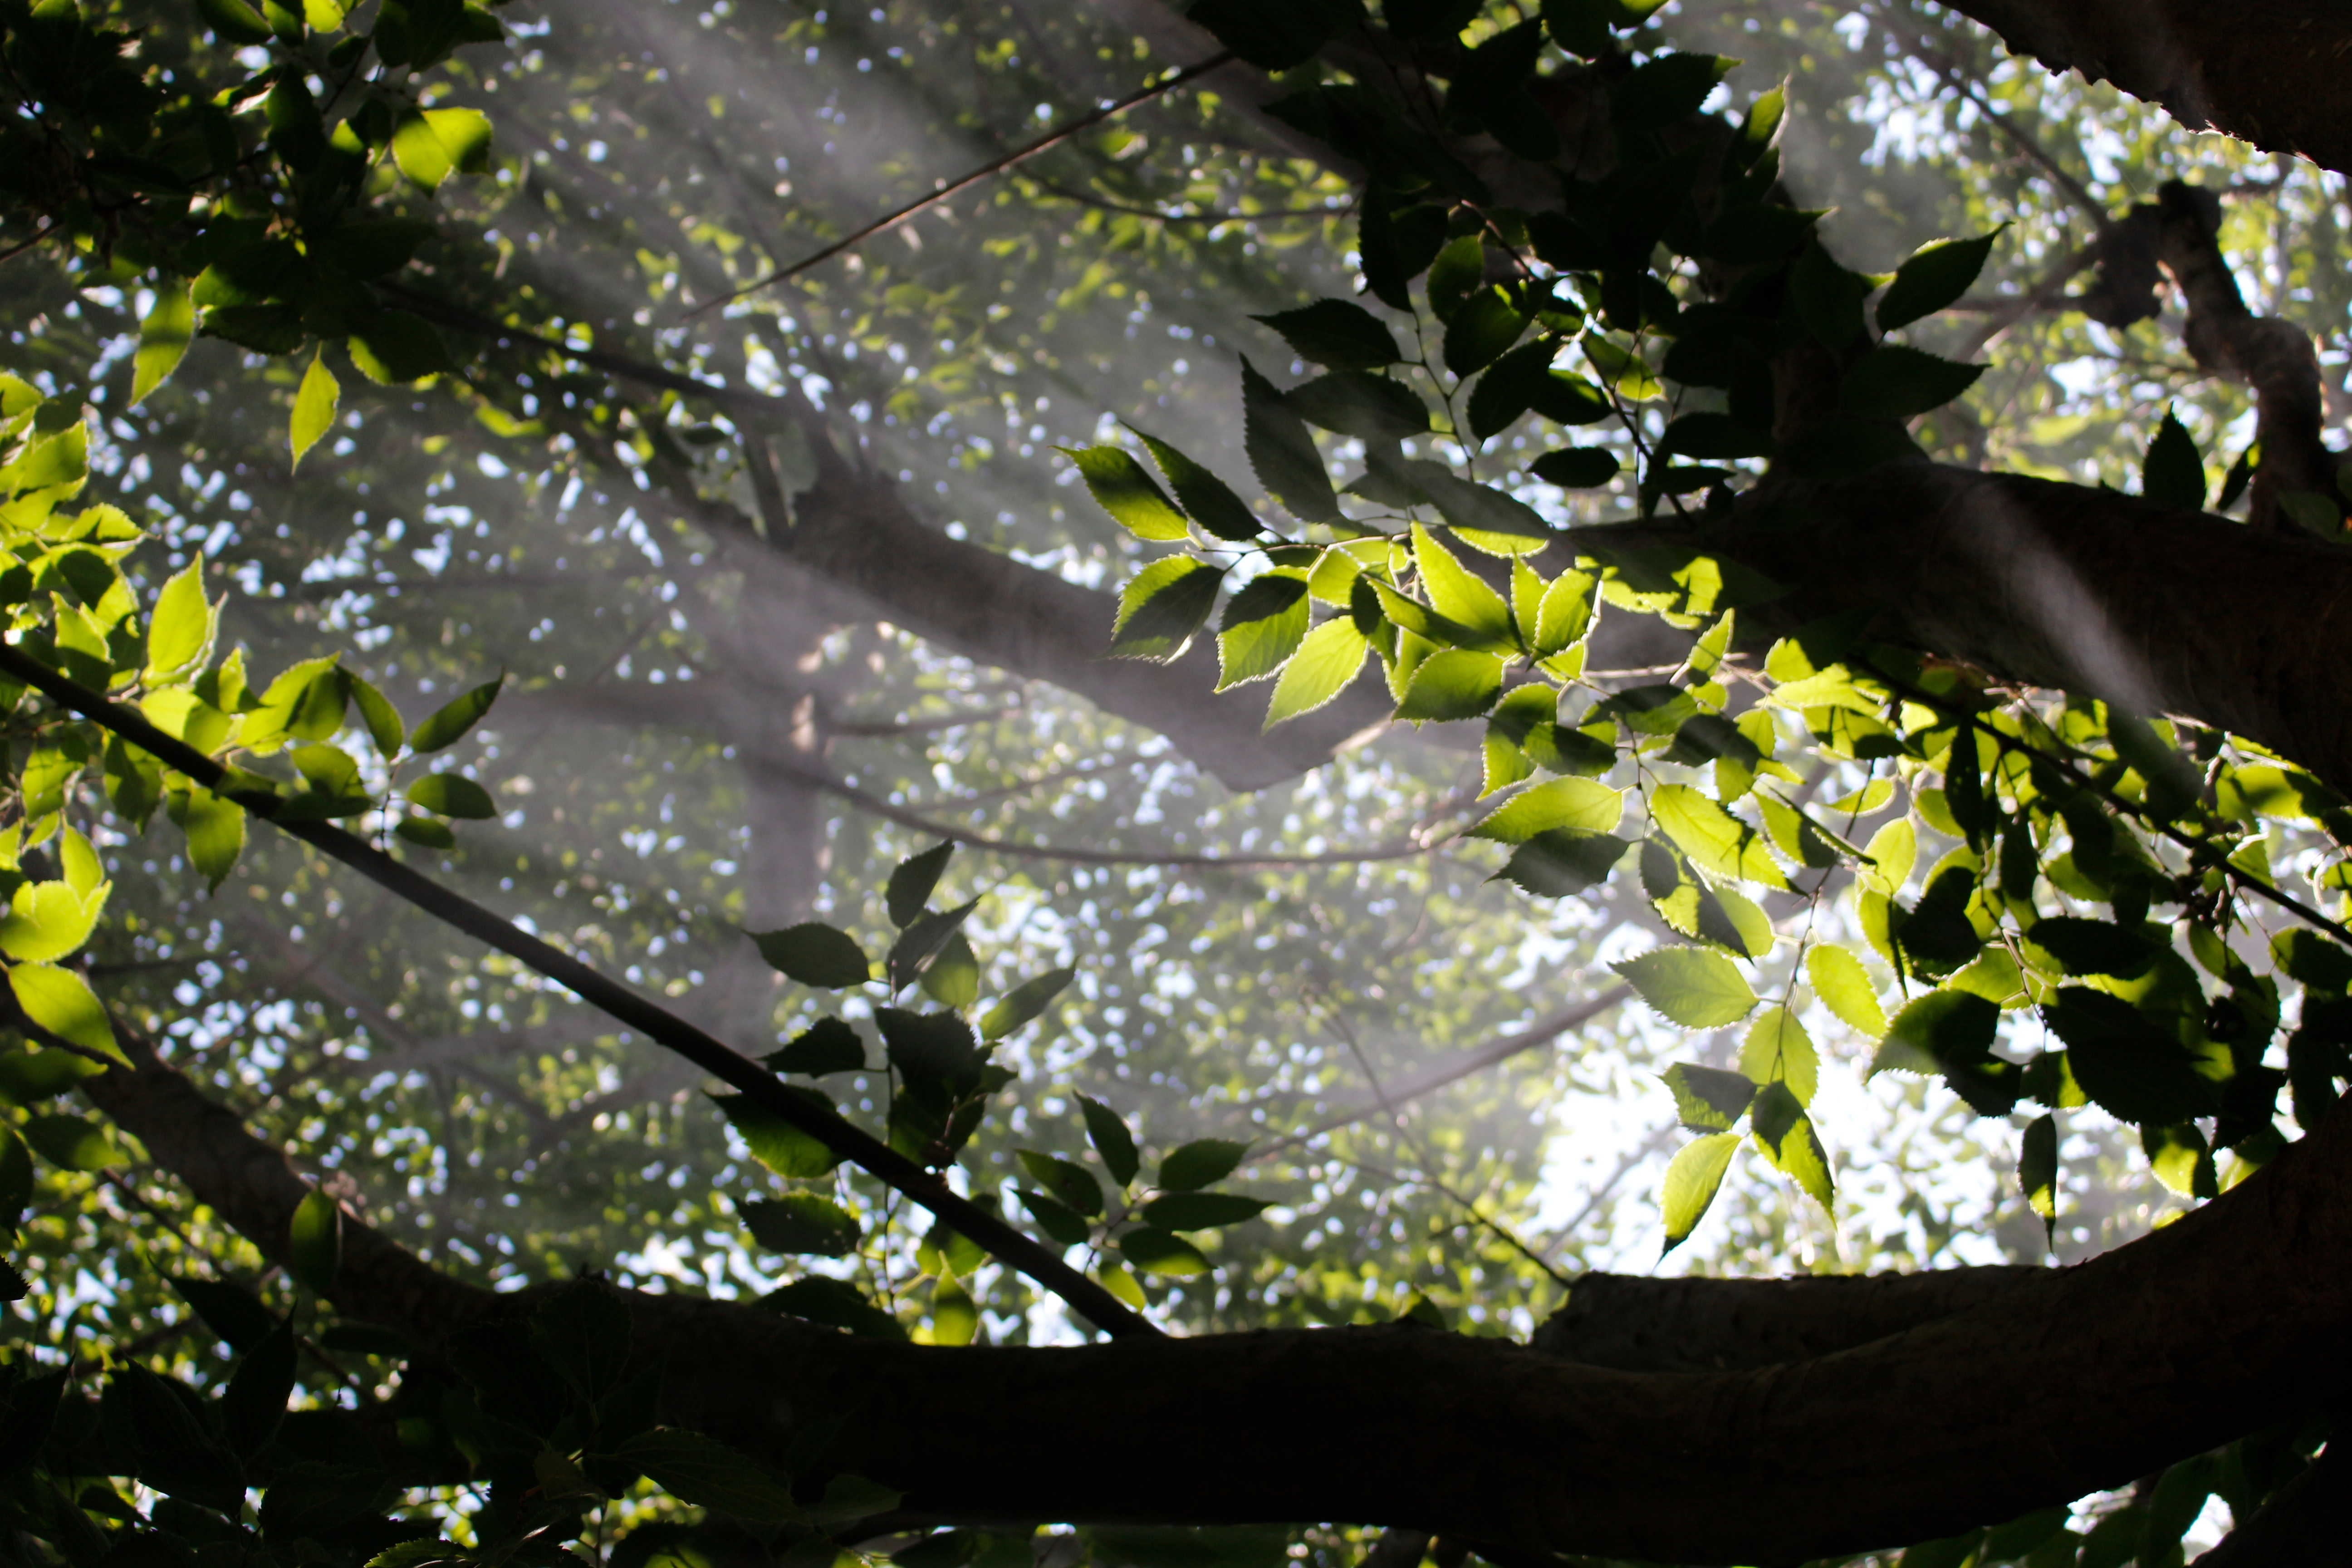
tree, nature, branch, blossom, plant, sunlight, leaf, flower, spring, green, produce, autumn, botany, yellow, garden, flora, season, shrub, flowering plant, woody plant, land plant